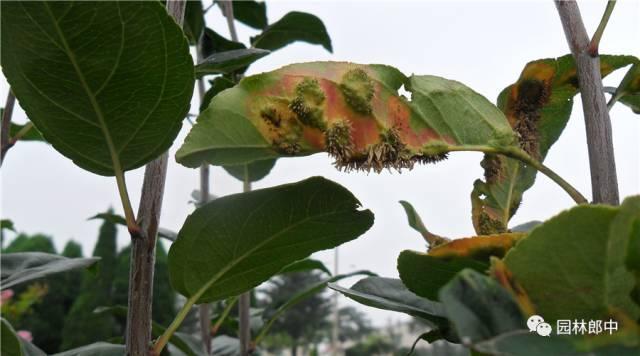
Plant: Apple
Disease: apple rust